Clergy

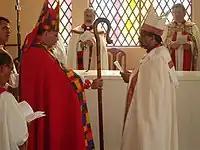
Bishop Maurício Andrade, primate of the Anglican Episcopal Church of Brazil, gives a crosier to Bishop Saulo Barros.

In Anglicanism, clergy consist of the orders of deacons, priests (presbyters), and bishops in ascending order of seniority. "Canon", "archdeacon", "archbishop" and the like are specific positions within these orders. Bishops are typically overseers, presiding over a diocese composed of many parishes, with an archbishop presiding over a province in most, which is a group of dioceses. A parish (generally a single church) is looked after by one or more priests, although one priest may be responsible for several parishes. New clergy are first ordained as deacons. Those seeking to become priests are usually ordained to the priesthood around a year later. Since the 1960s some Anglican churches have reinstituted the permanent diaconate, in addition to the transitional diaconate, as a ministry focused on bridges the church and the world, especially ministry to those on the margins of society.